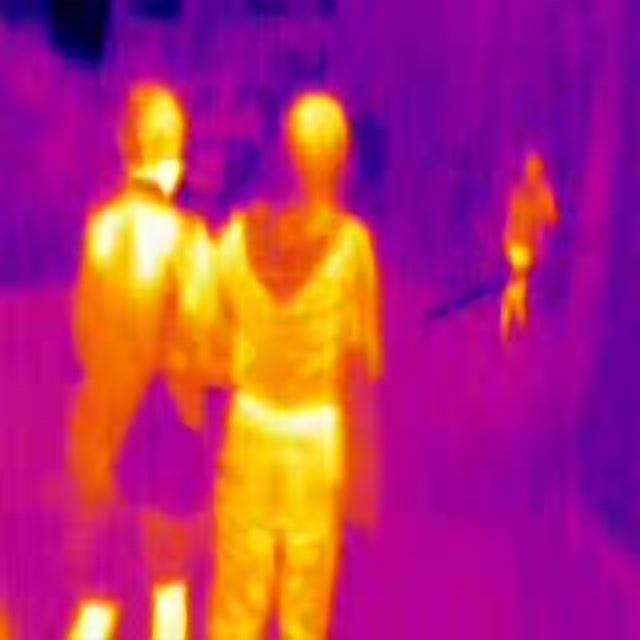
Detected objects:
label: person
label: person
label: person